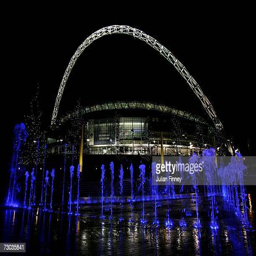
a general view at night